Supplier-induced demand

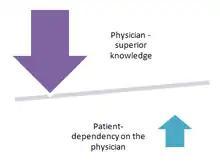
The doctor/patient relationship in SID

In health economics, supplier induced demand (SID) can be defined as the amount of demand that exists beyond what would have occurred in a market in which patients are fully informed. In healthcare, a physician acts as an agent on behalf of the patient (the principal) guiding them to make the best possible treatment decisions. This agency relationship is influenced by information asymmetry between a physician and a patient, where it is assumed that the physician has more knowledge about diagnostic and treatment options than the patient. Asymmetry of information can also be influenced by the physician's own clinical experiences, expertise, and professional judgment as sometimes a patient will request their physician's personal opinion to aid them in making a healthcare decision. A physician who is a "perfect agent" is one who would make recommendations for a patient that the patient would make for themselves if they had the same information. SID can occur because of a breakdown in this agency relationship and happens when a physician recommends or encourages a patient to consume more care than is required for their medical problem, for example, ordering tests that the physician knows are not needed to make a diagnosis or ordering treatments that the physician knows will have minimal benefit.